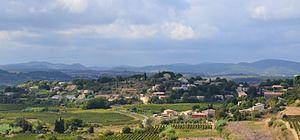
Tressan (Hérault), partie sud du village.
Tressan est une commune française située dans le département de l'Hérault en région Occitanie.